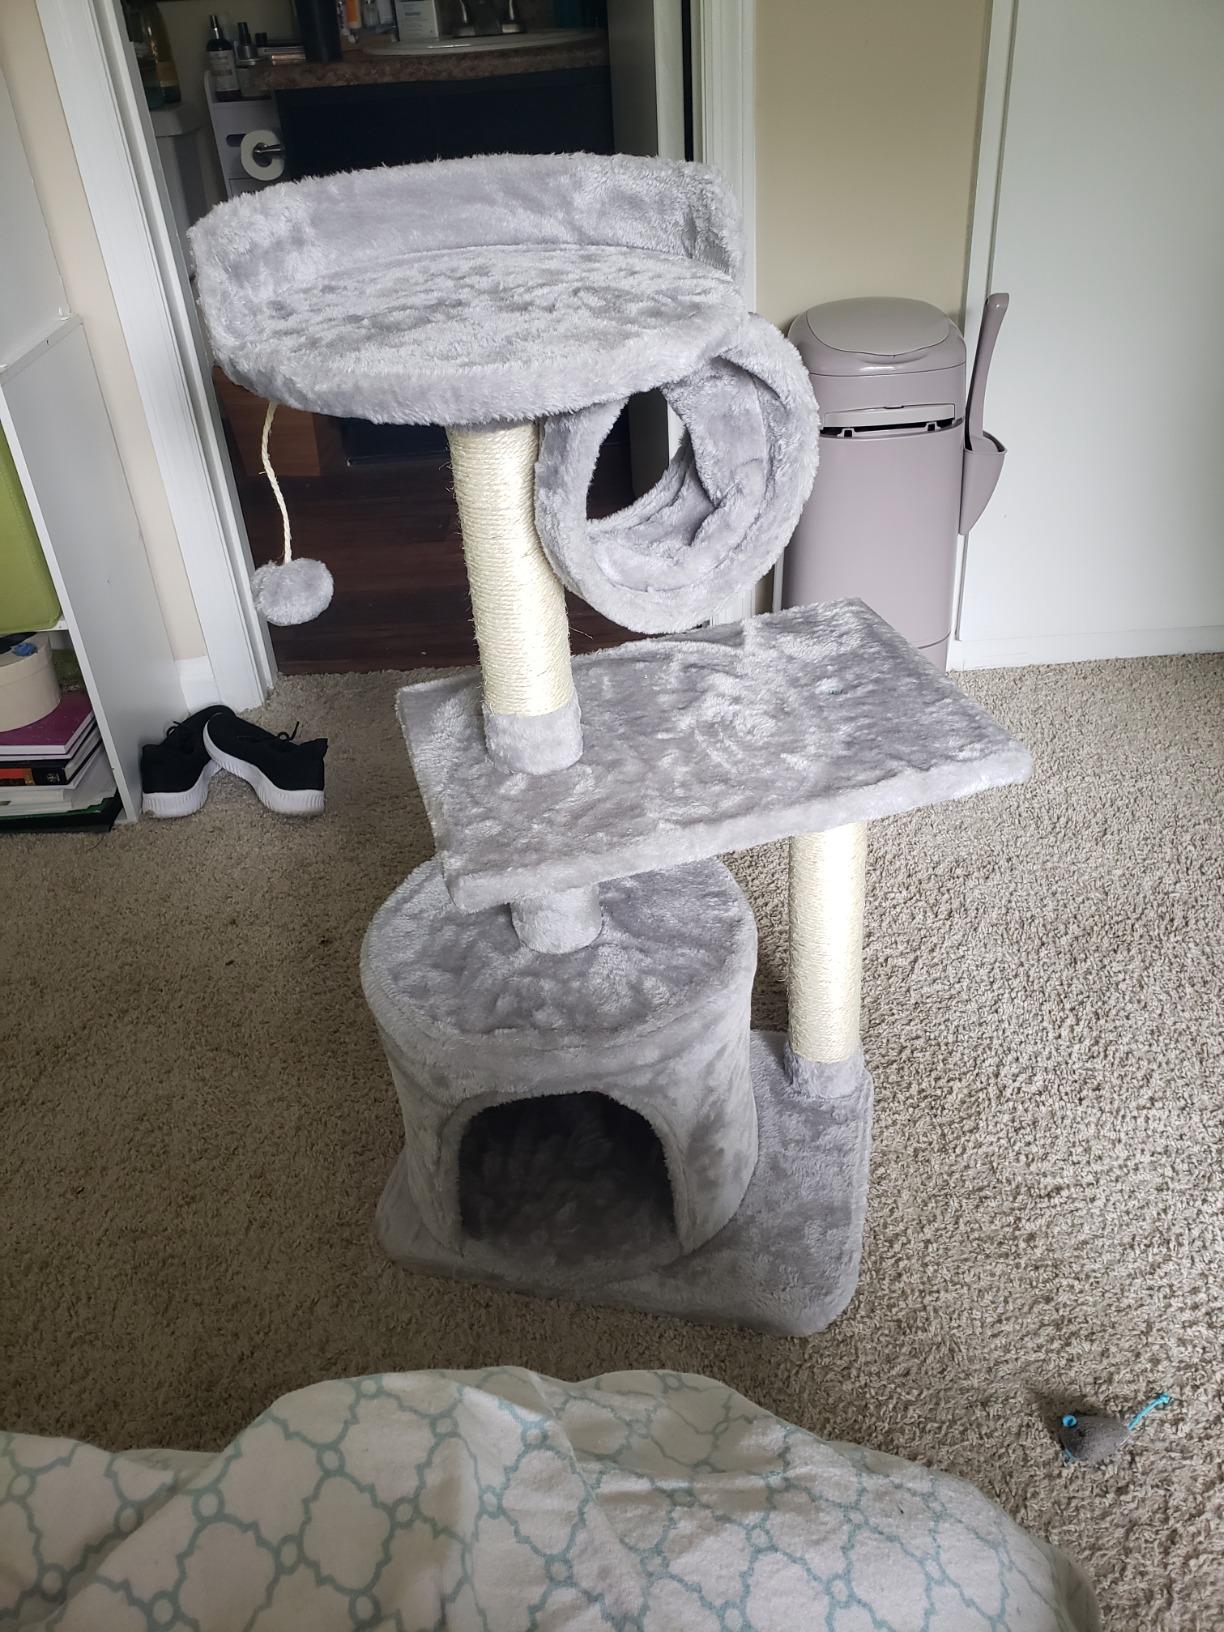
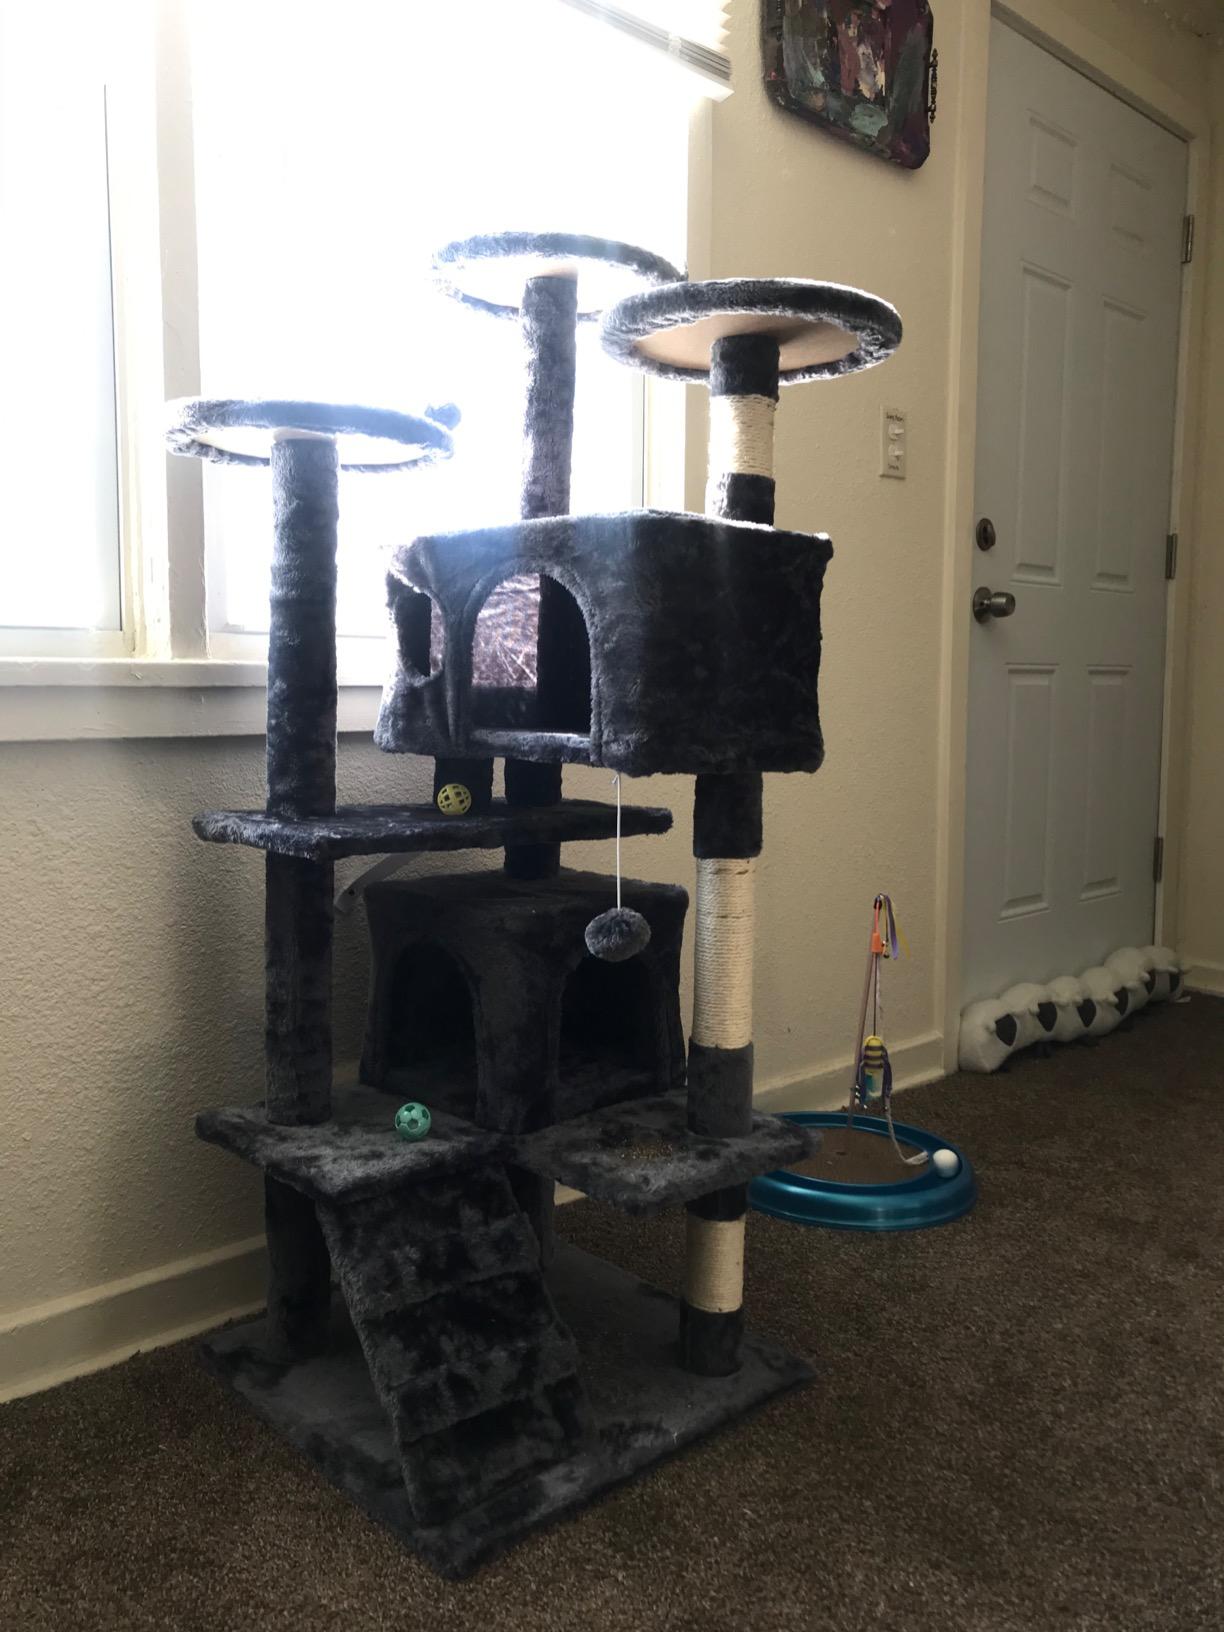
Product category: items_cat tree
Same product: no